High-Ballin'

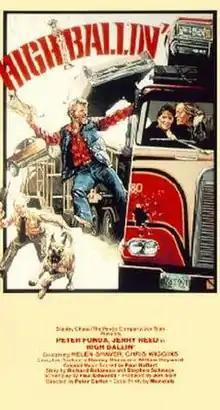
1978 film poster

High-Ballin is a 1978 Canadian-American action drama film about truckers directed by Peter Carter. The US release was rated PG, with a runtime of 97 minutes.